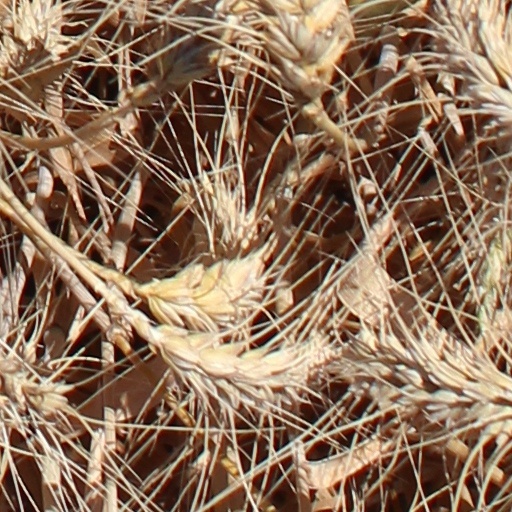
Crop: wheat